Chiang Mai Initiative

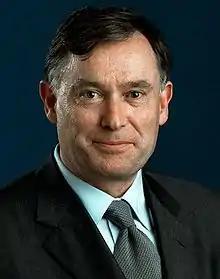
Former IMF Managing Director Horst Köhler: "Our advice [to the East Asian region] is to pursue regionalisation, not in opposition to the IMF, because the IMF is a global institution, but to do it in a complementary fashion".

At the height of the 1997 Asian Financial Crisis, Japanese authorities proposed an Asian Monetary Fund, which would serve as a regional version of the International Monetary Fund (IMF). However, this idea was shelved after encountering strong resistance from the United States. After the crisis, finance ministers of members of the Association of Southeast Asian Nations (ASEAN), the People's Republic of China, Japan, and South Korea met on 6 May 2000 at the 33rd Annual Meeting of the Board of Governors of the Asian Development Bank (ADB) in Chiang Mai, Thailand, to discuss the establishment of a network of bilateral currency swap agreements. The proposal was dubbed the Chiang Mai Initiative and intended to avoid a future recurrence of the Asian Financial Crisis. It also implied the possibility of establishing a pool of foreign exchange reserves accessible by participating central banks to fight currency speculation. The proposal would also supplement the financial resources of international institutions such as the IMF. Joint Ministerial Statement (JMS) was issued after the ASEAN+3 Finance Minister’s Meetings have mentioned the development of the CMI.